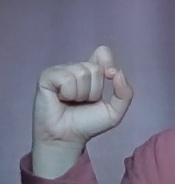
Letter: fa